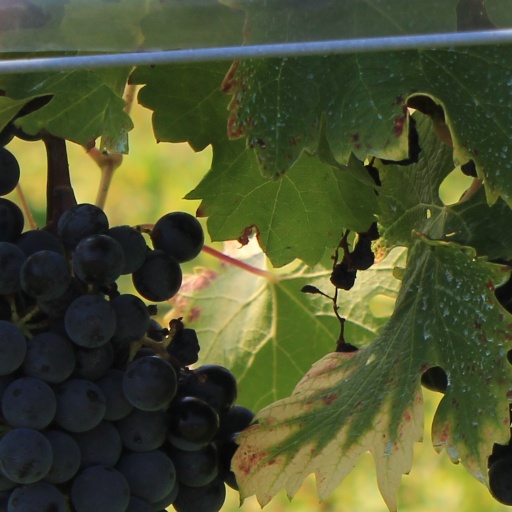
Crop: grape